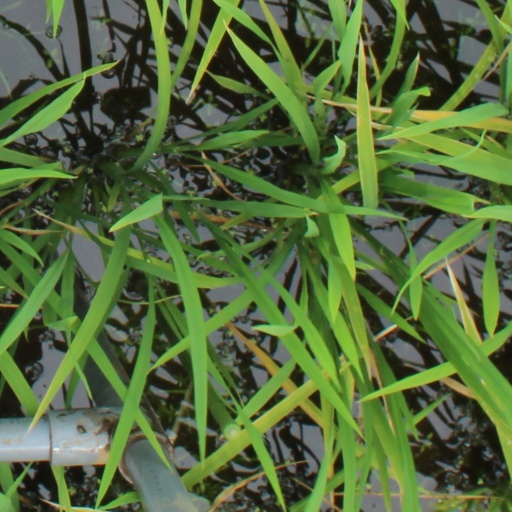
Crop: rice